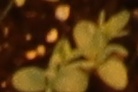
Label: Flax